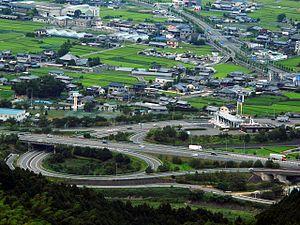
Tōon est une ville située dans la préfecture d'Ehime, au Japon.